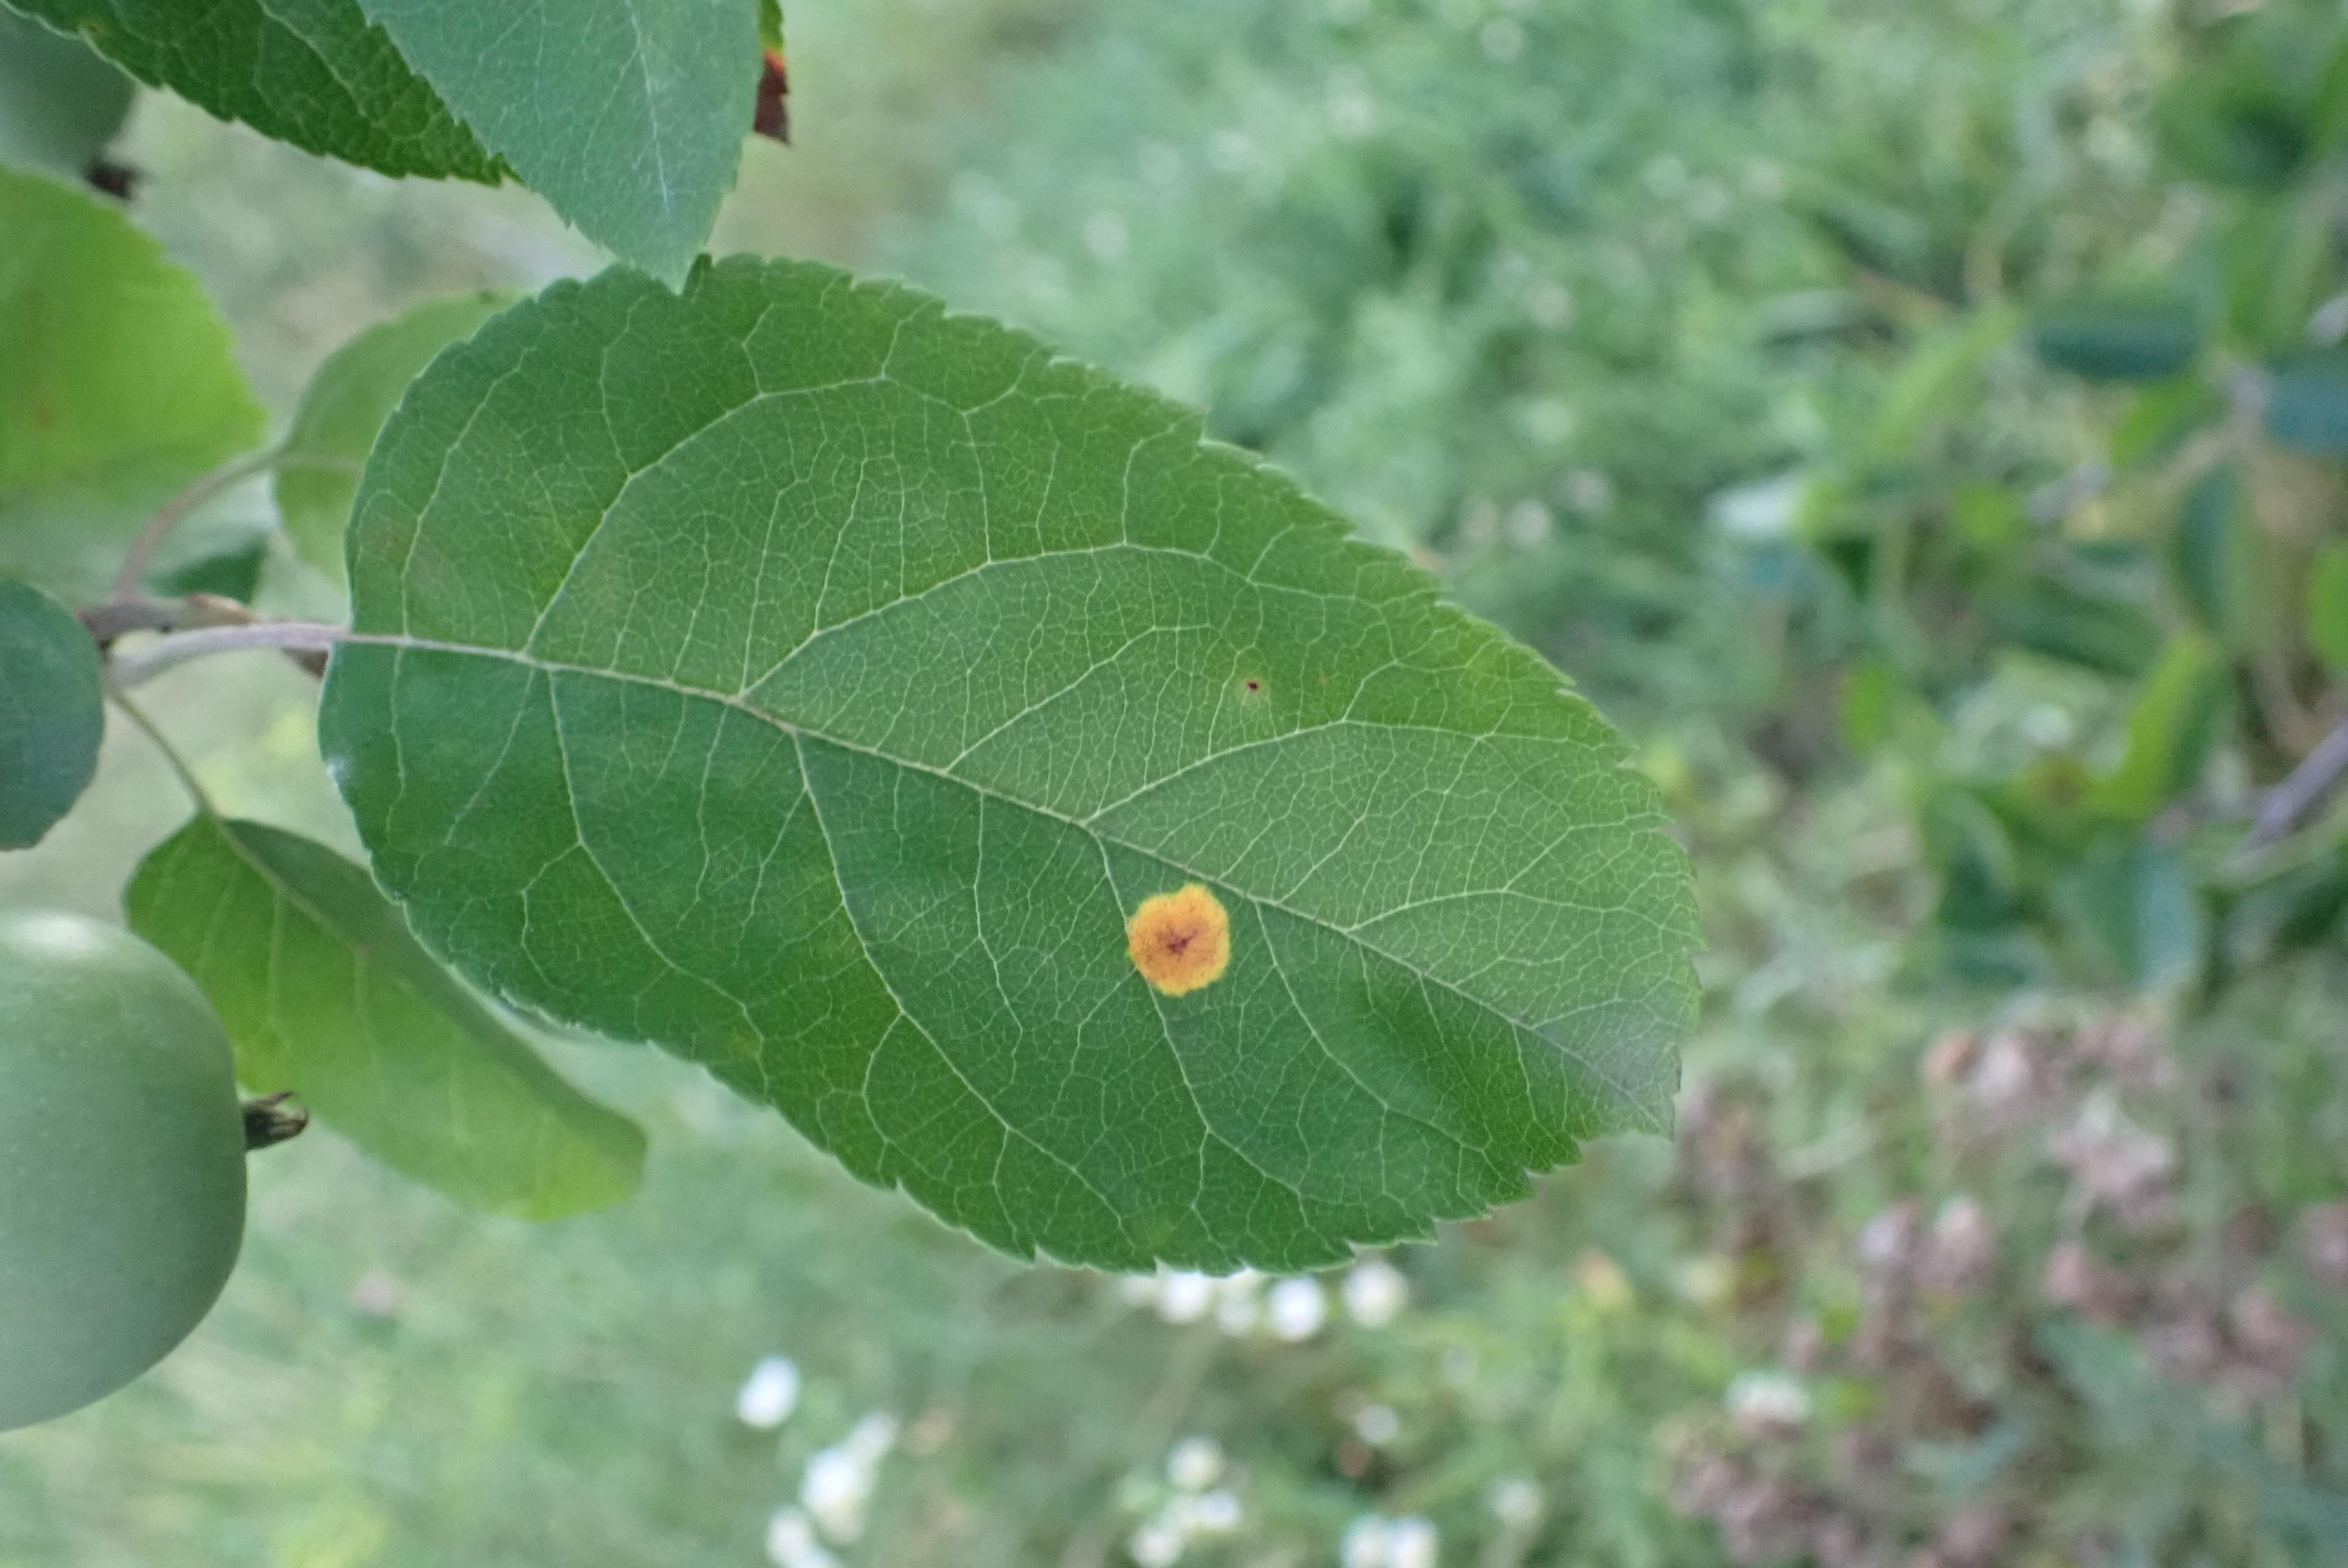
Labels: rust